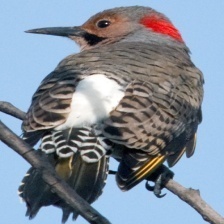
Species: NORTHERN FLICKER
Scientific name: COLAPTES AURATUS